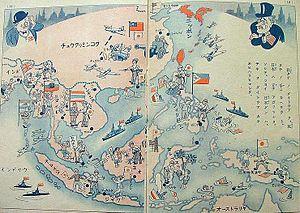
1943 est une année commune commençant un vendredi.